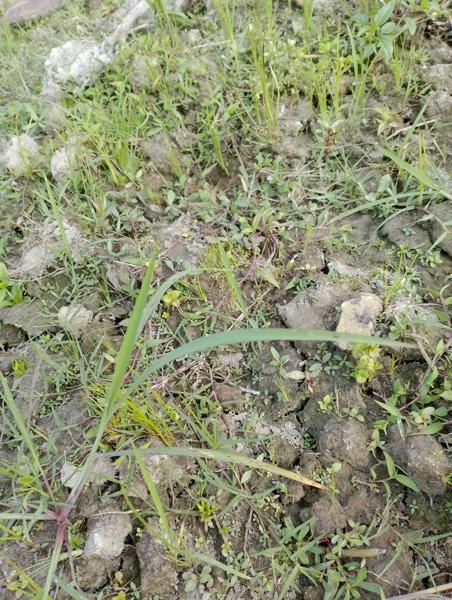
Weed species: Panicum repens